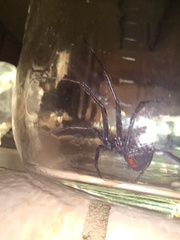
Species: Lactrodectus_hesperus